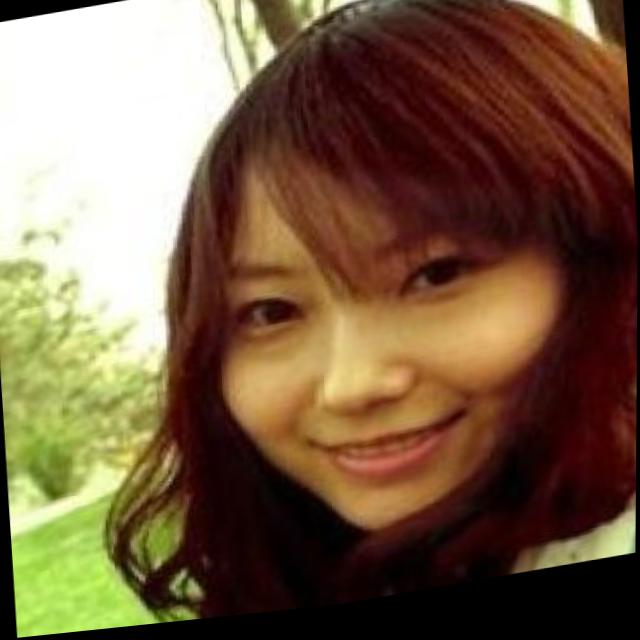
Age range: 21-44